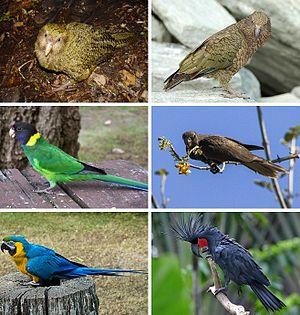
Les Psittaciformes sont un ordre d’oiseaux tropicaux connus, par exemple, sous les termes génériques de perroquets, perruches, cacatoès, loris ou conures, ces termes désignant également plus particulièrement certaines espèces. Ils possèdent des caractères très marqués et assez homogènes qui permettent de les identifier facilement.